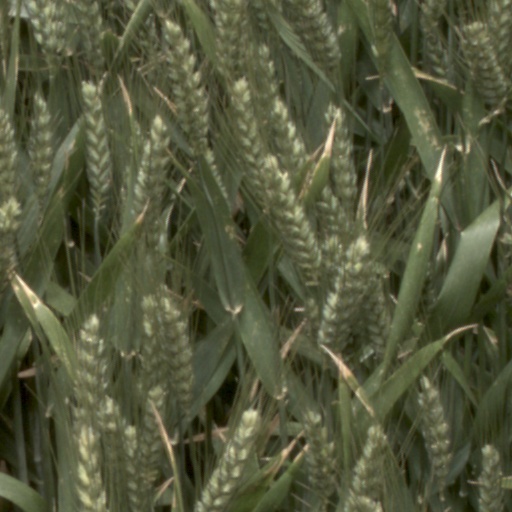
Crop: wheat